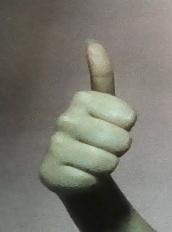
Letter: aleff